Try Sutrisno

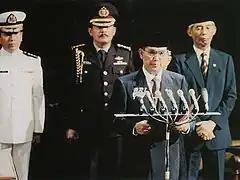
Try Sutrisno being sworn in as vice president, 11 March 1993

In February 1993, the same month that Try was discharged from his position and a month before the People's Consultative Assembly (MPR) was due to meet to elect a new president and Vice President, MPR members from ABRI nominated Try to be the vice president. Technically speaking, MPR faction members were allowed to nominate their candidates for vice president. But the unwritten rule in Suharto's regime had been to wait for the President to nominate his chosen candidate.